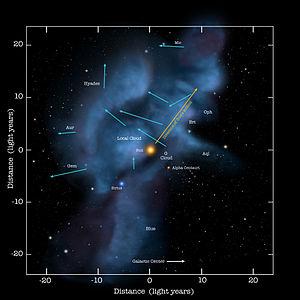
Le Nuage interstellaire local, appelé parfois Peluche locale, est un nuage interstellaire mesurant environ 30 années-lumière de large. Le système solaire s'y déplace actuellement, depuis son entrée s'étalant entre 40 000 à 150 000 ans. Il devrait en sortir dans 10 000 à 20 000 ans. Le nuage a une température de 6 000 °C, à peu près la même température qu'à la surface du Soleil. Avec 0,26 atomes/cm³, sa densité est extrêmement faible, à peu près le 1/5ᵉ de la densité du milieu interstellaire galactique. Elle est cependant le double de la densité de gaz de la bulle locale, une région de basse densité du milieu interstellaire comportant le Nuage Local, une petite zone plus dense. En comparaison, l'atmosphère terrestre est, aux conditions normales de température et de pression, composée de 10²⁰ molécules/cm³.